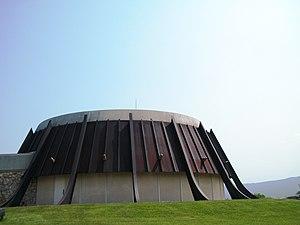
La bataille de New Market est une bataille livrée le 15 mai 1864, en Virginie lors des campagnes de la vallée 1864 pendant la guerre de Sécession. Une armée confédérée de fortune de 4 100 hommes, qui comprend des cadets de l'institut militaire de Virginie, force le major général de l'Union Franz Sigel et son armée à quitter la vallée de la Shenandoah.